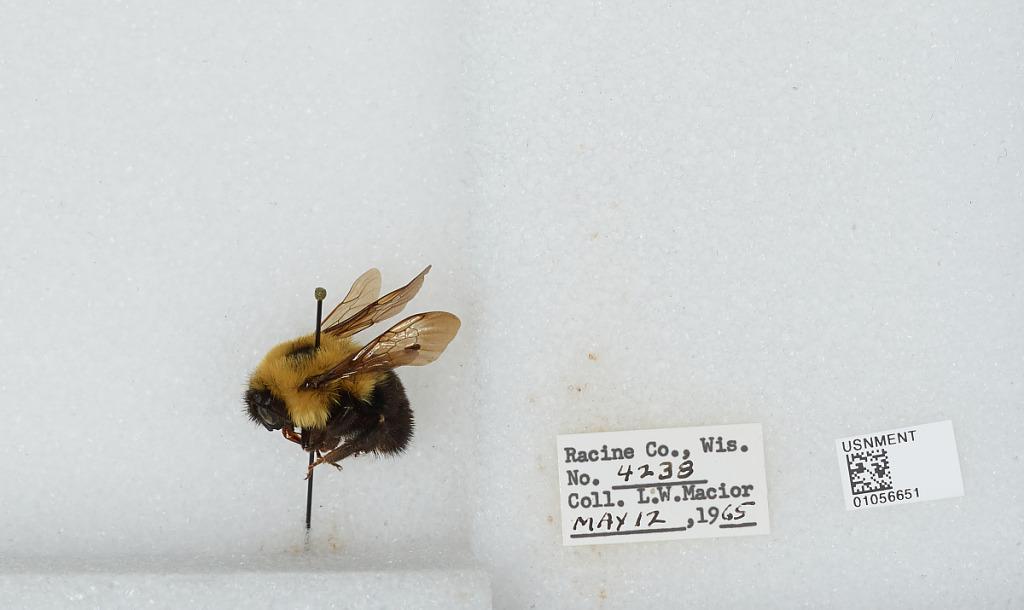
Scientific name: Bombus (Pyrobombus) bimaculatus Cresson
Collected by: L. Macior
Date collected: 1965-5-12
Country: United States
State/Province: Wisconsin
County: Racine
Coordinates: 42.78, -87.76